Harpers Ferry National Historical Park

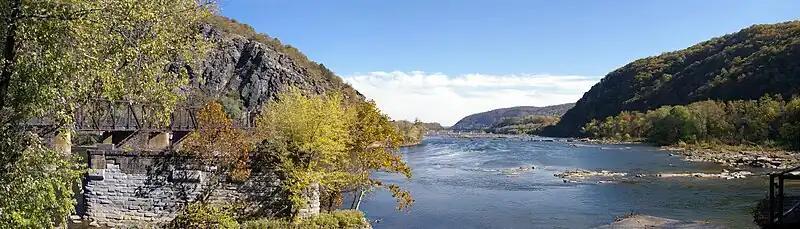

Several historical museums now occupy restored 19th century buildings in the Lower Town Historic District of Harpers Ferry. Nearly half a million people visit the park each year. (In comparison, 15 million people visit Washington, DC, each year.) North of the park and across the Potomac from Harpers Ferry is the Chesapeake and Ohio Canal National Historical Park. The canal, which operated from 1828 to 1924, provided a vital waterway link with areas up and downstream prior to and during the early years after the arrival of the railroad. Today, the canal towpath and park, which provide access to the Maryland Heights section of the Harpers Ferry N.H.P., can be accessed by foot from Harpers Ferry via a footbridge constructed by the National Park Service alongside tracks on the railroad bridge over the Potomac, or via car by traveling east from Harpers Ferry on U.S. Route 340 to access points near Sandy Hook, Maryland. Aside from the extensive historical interests of the park, recreational opportunities include fishing, boating, and whitewater rafting as well as hiking, with the Appalachian Trail passing right through the park. The park adjoins the Harpers Ferry Historic District, as well as two other National Register of Historic Places locations: St. Peter's Roman Catholic Church and the B & O Railroad Potomac River Crossing.